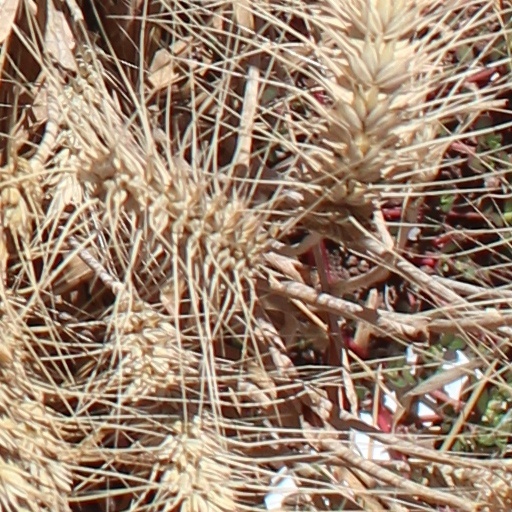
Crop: wheat